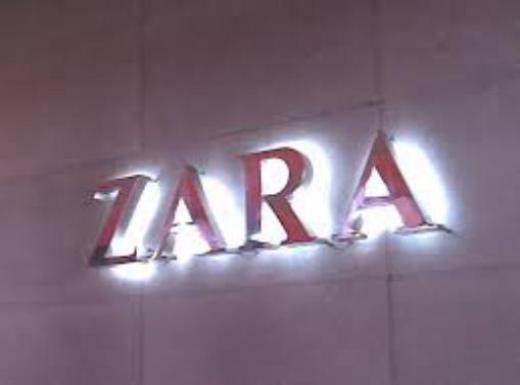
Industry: Clothes